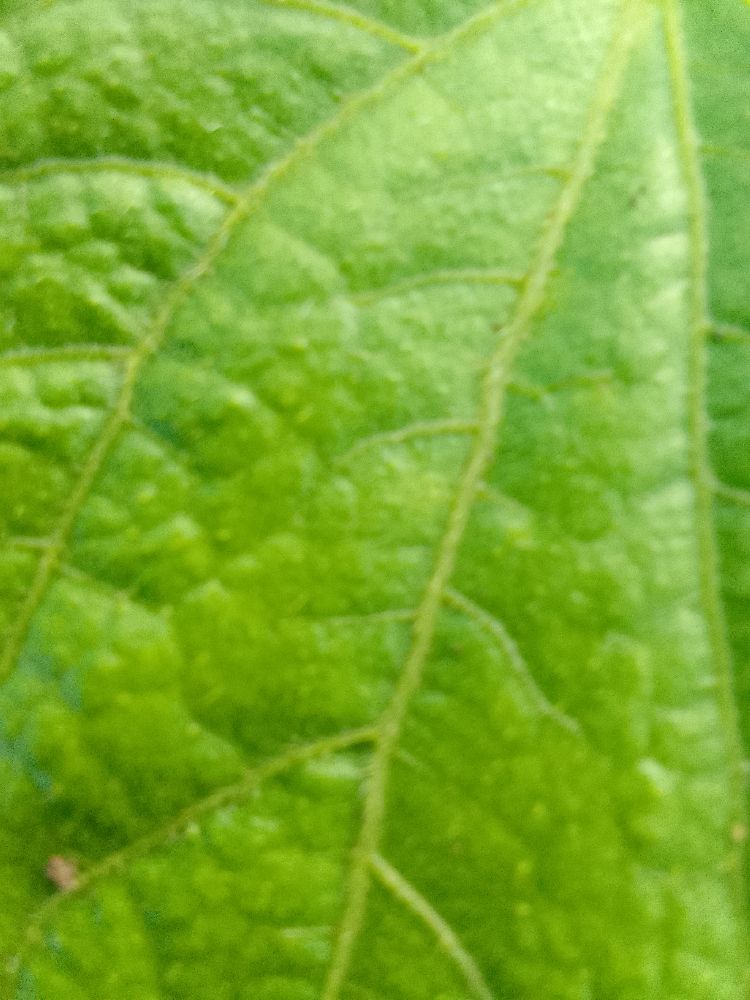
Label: healthy